Ariano Irpino

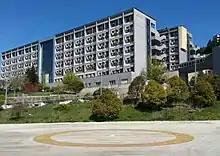
A partial view of the hospital area, with the helipad in the foreground

The repeated Barbarian invasions of the 5th and 6th centuries precipitated the rapid decline of ancient "villae" and other scattered settlements. The bloody wars waged by the Byzantine Empire against the Ostrogoths and Lombards drove soldiers and civilians to seek refuge on the Tricolle, a higher and more defensible location. With the rise of the Lombards in the Duchy of Benevento (7th–8th centuries), the first fortified structures of the Ariano Castle were erected to guard against Byzantine territories.